IÉ 22000 Class

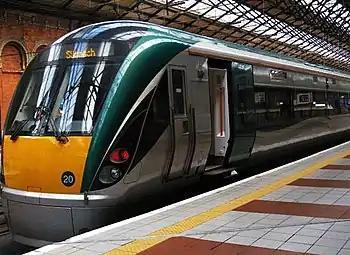
22020 stands at forming a service to

Irish manufacturer Irish Railway Models announced a 22000 Class model in October 2022 as their first DMU and it is due for release in 2024.